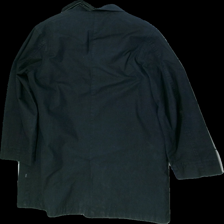
View: back
Type: Jacket
Category: Men
Brand: Not in the list
Brand text on label: Matinique
Colors: Black
Material: 75% cotton 25% acryl
Cut: Regular
Size: L
Season: Spring
Stains: Major
Smell: Minor
Price range: 50-100
Recommended usage: Reuse
Comment: washable stains